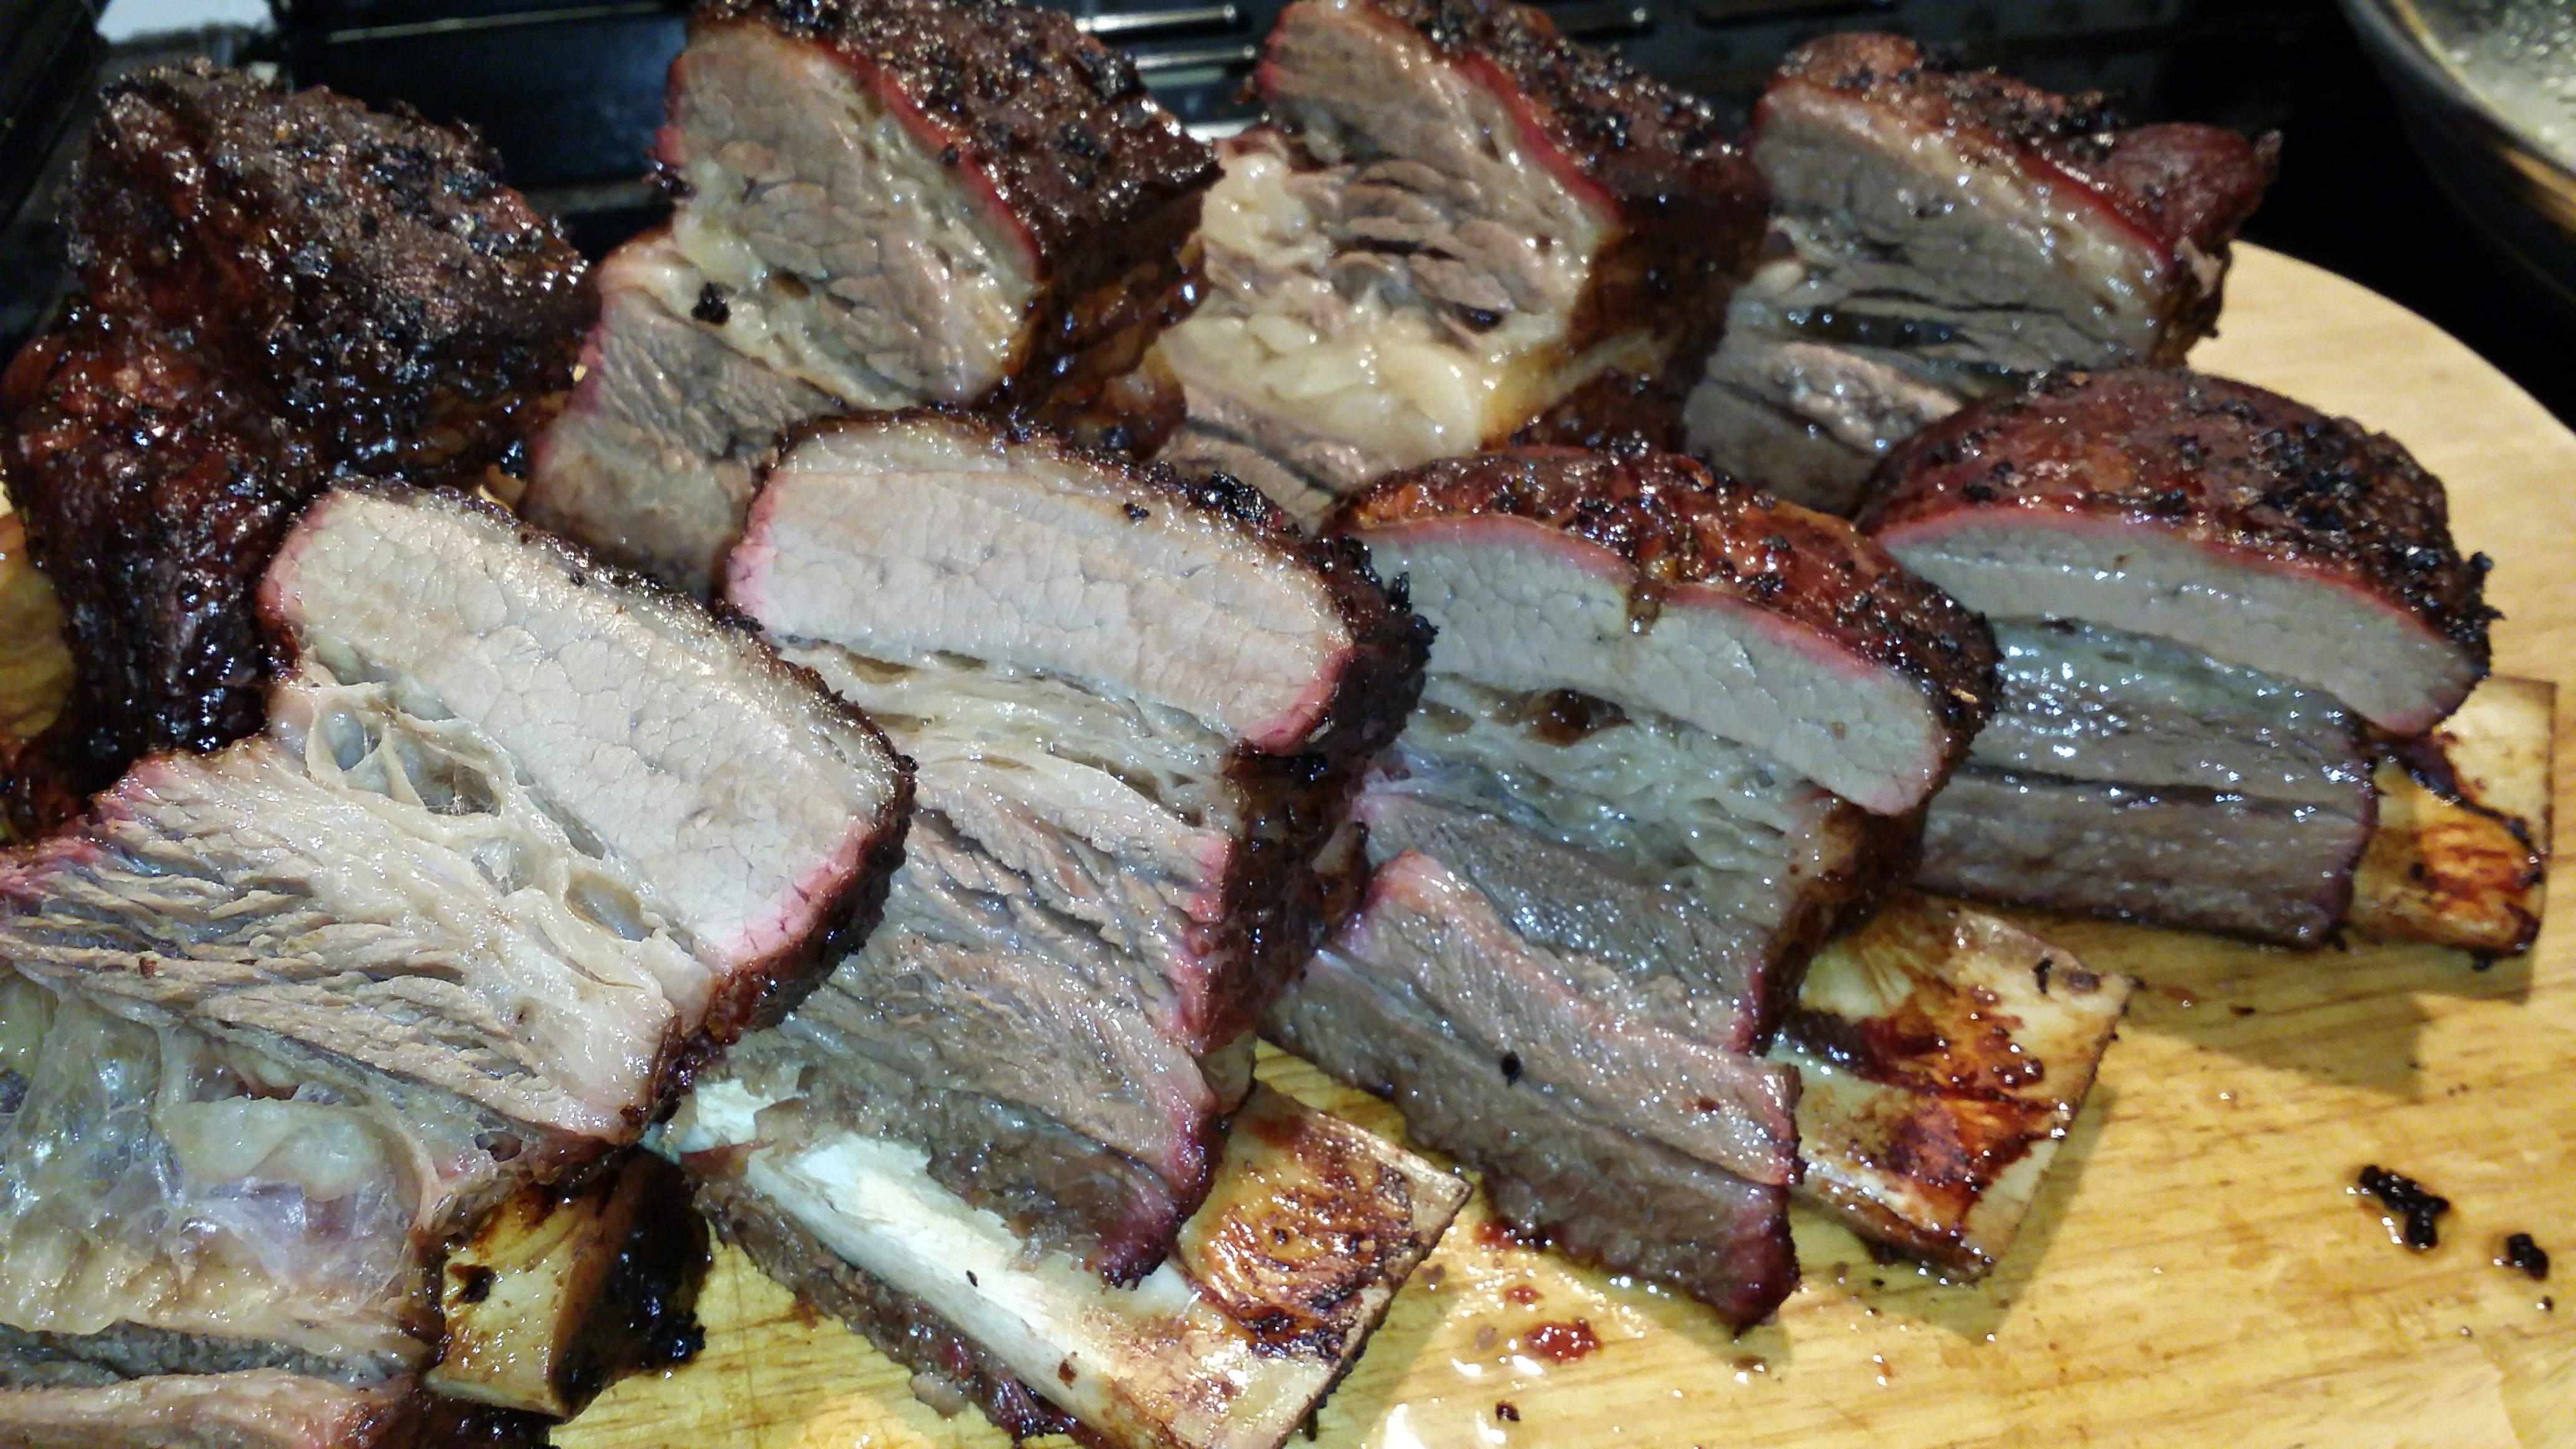
dish, food, bbq, meat, cuisine, beef, grill, roasting, ribs, grilling, animal source foods, samgyeopsal